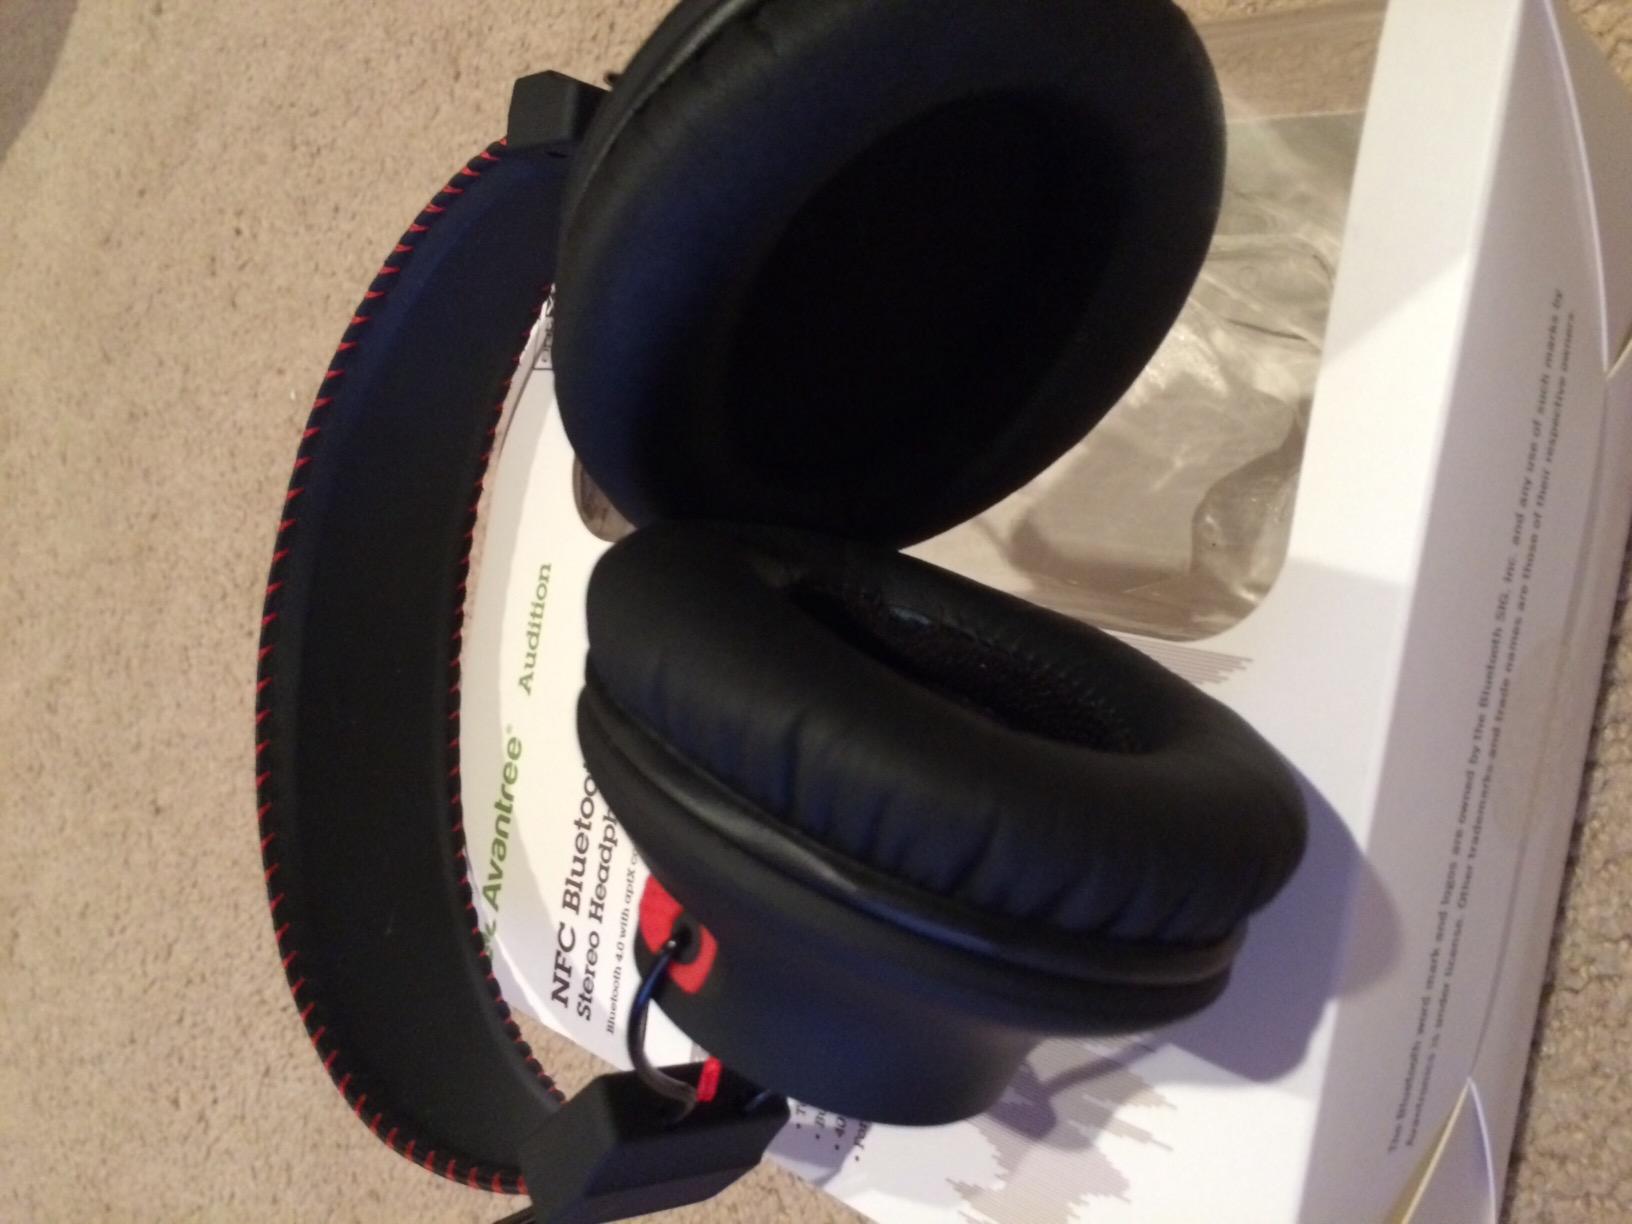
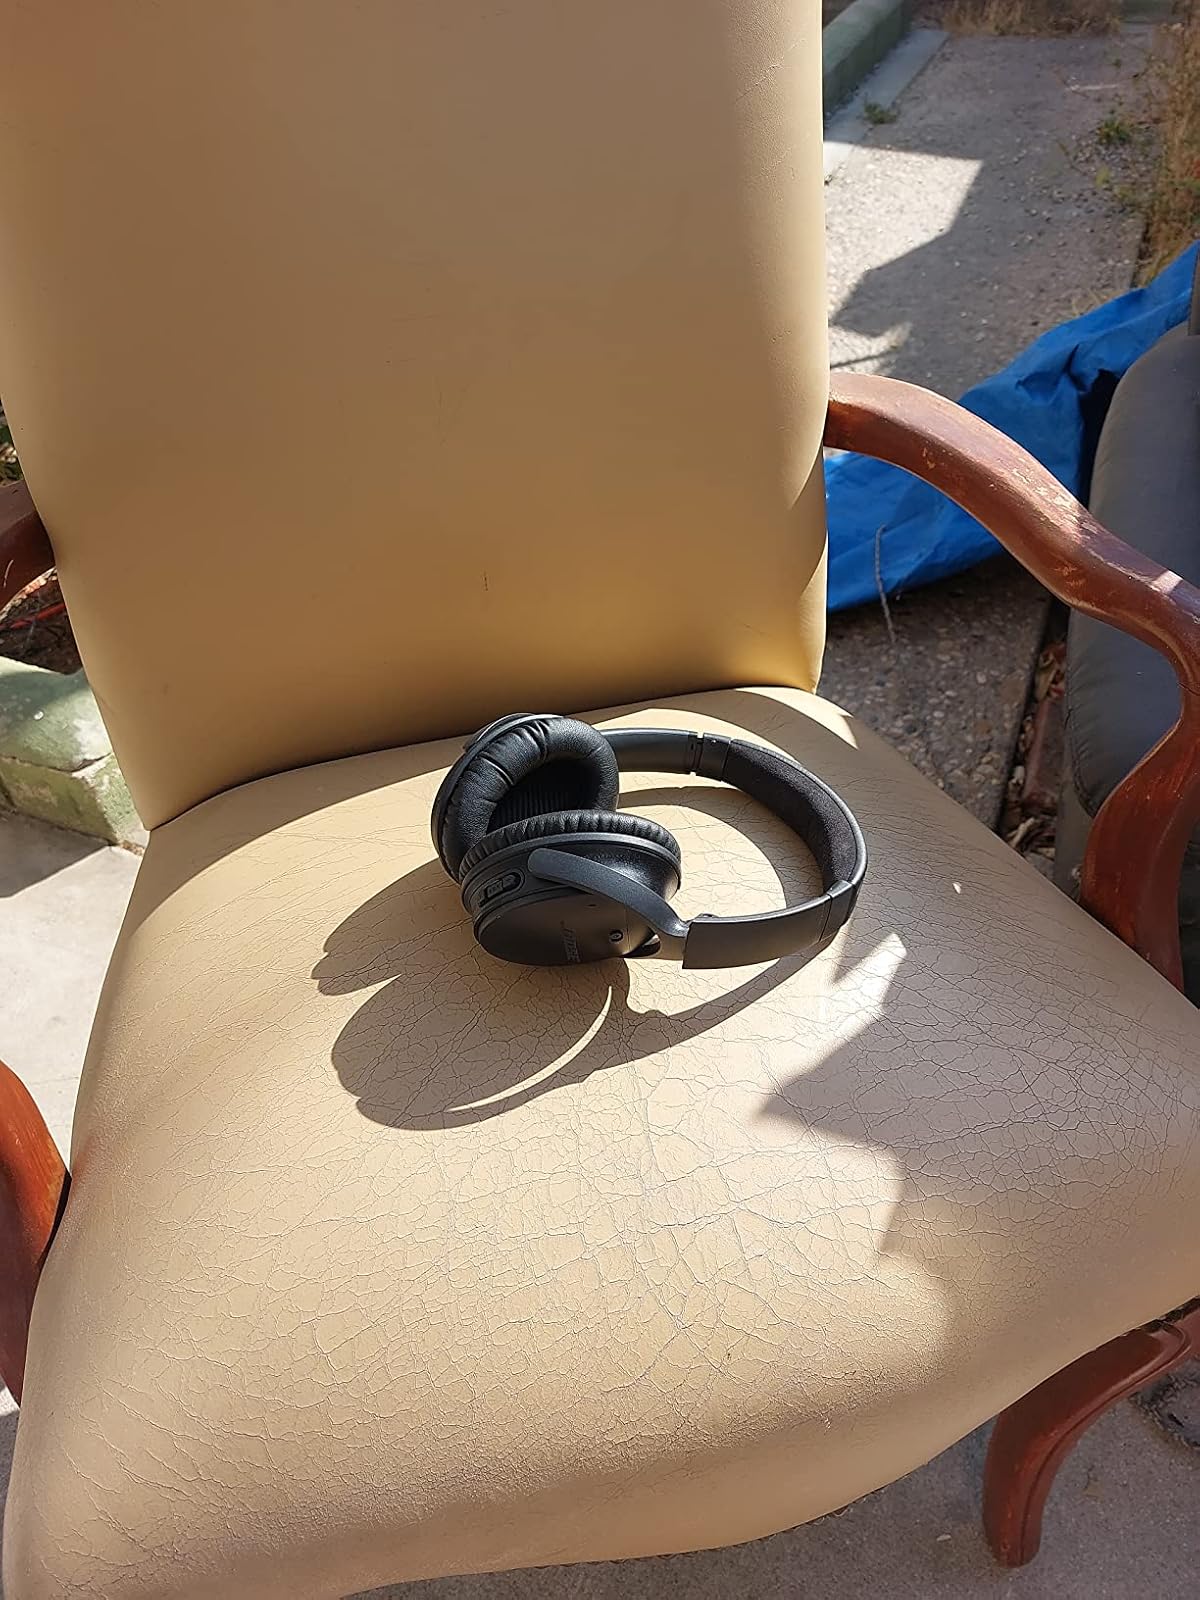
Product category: headphones
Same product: no